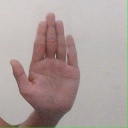
अक्षर: ध